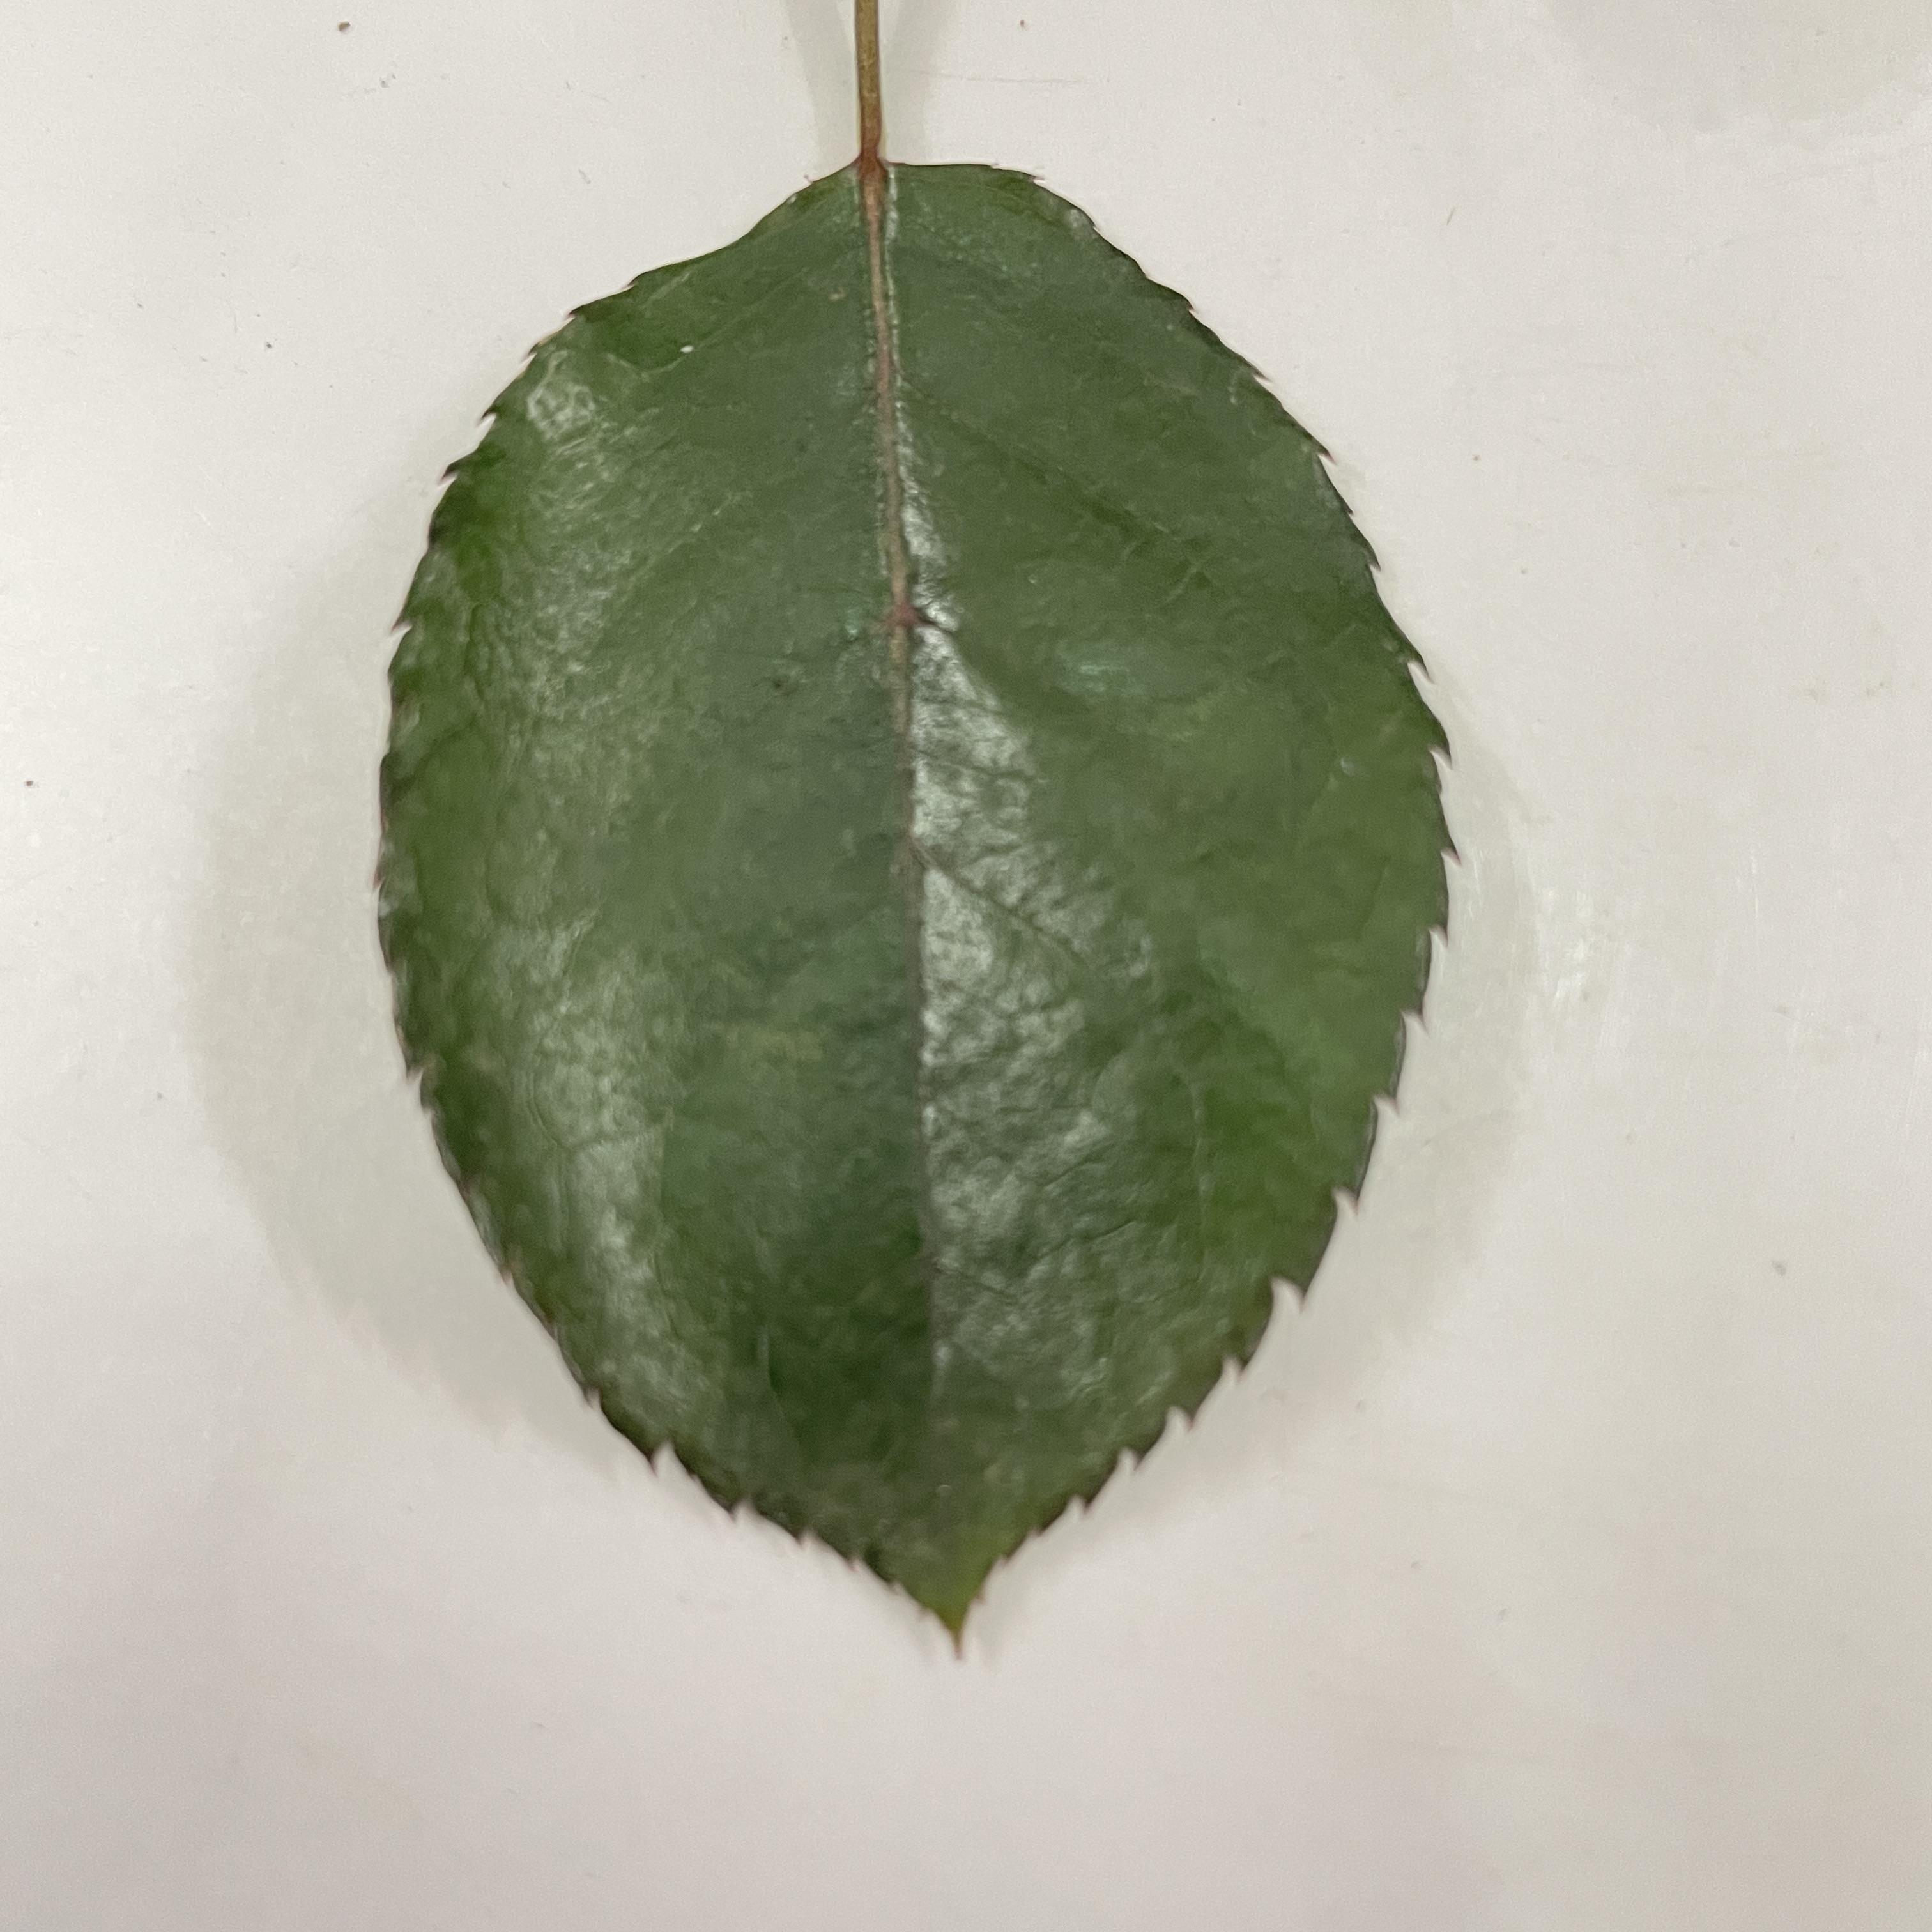
Label: Healthy Leaf